PwC

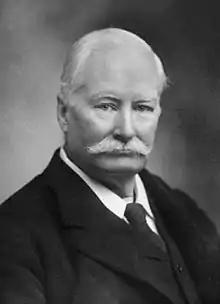
Edwin Waterhouse

In 1849, Samuel Lowell Price, an accountant, founded an accountancy practice at No. 5 Gresham Street in London. In 1865, Price went into partnership with William Hopkins Holyland and Edwin Waterhouse at No. 13 Gresham Street. Holyland left shortly afterwards to work alone in accountancy and the firm was known from 1874 as Price, Waterhouse & Co. The firm was based at No. 3, Frederick's Place in Old Jewry in London from 1899.